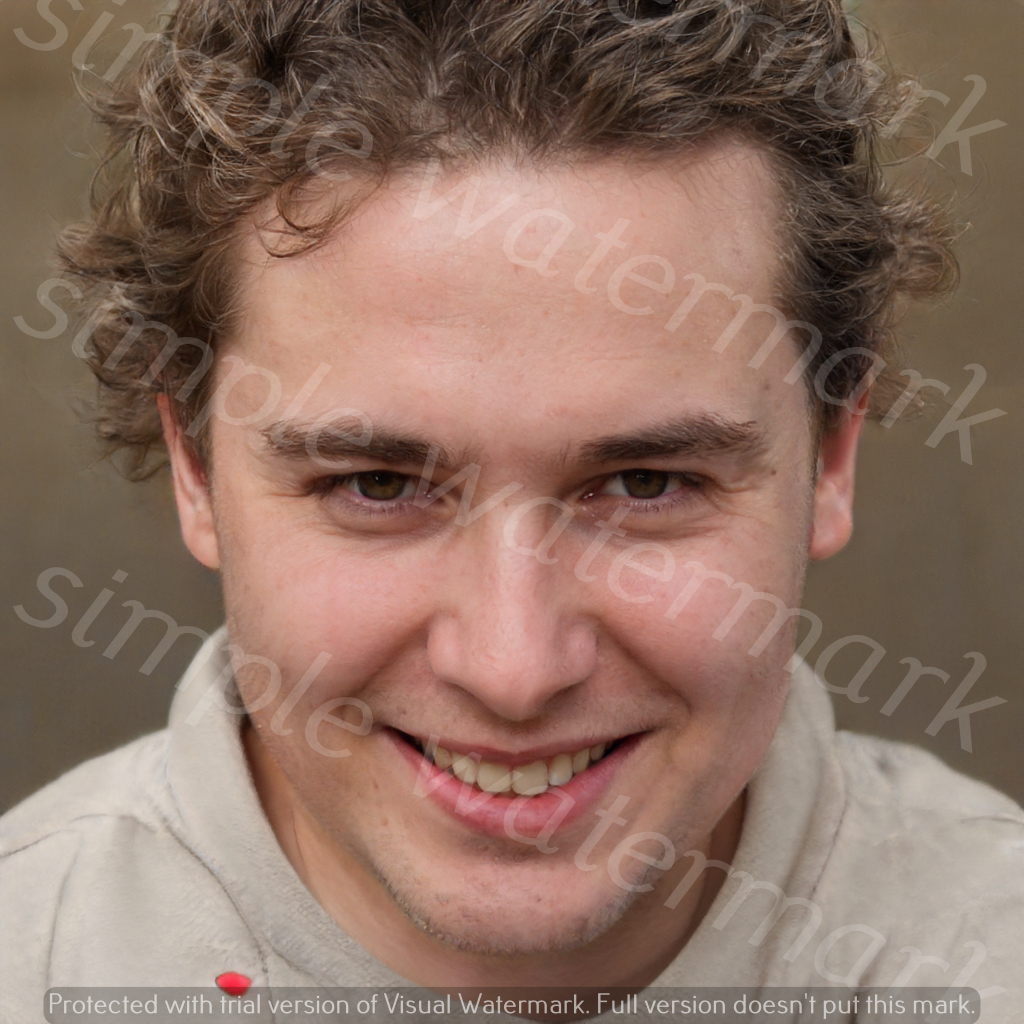
Label: Watermark